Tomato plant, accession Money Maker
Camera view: horizontal (90 deg, fisheye); turntable rotation: 120 degrees
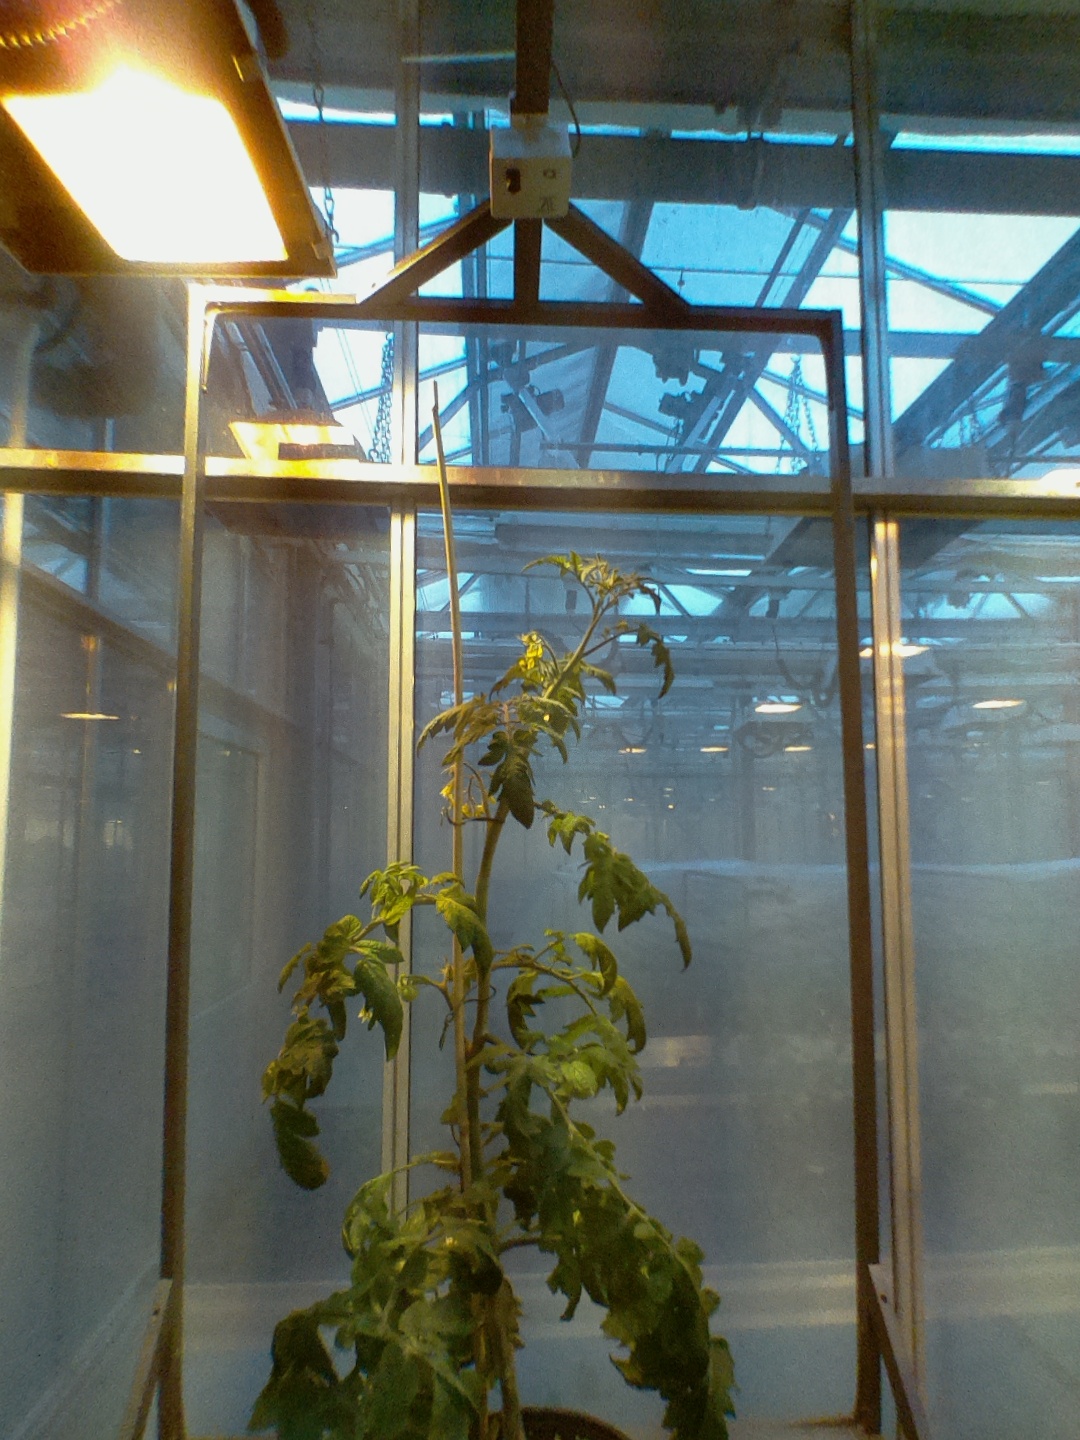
BBCH growth stage 71: 10%-20% of final fruit size